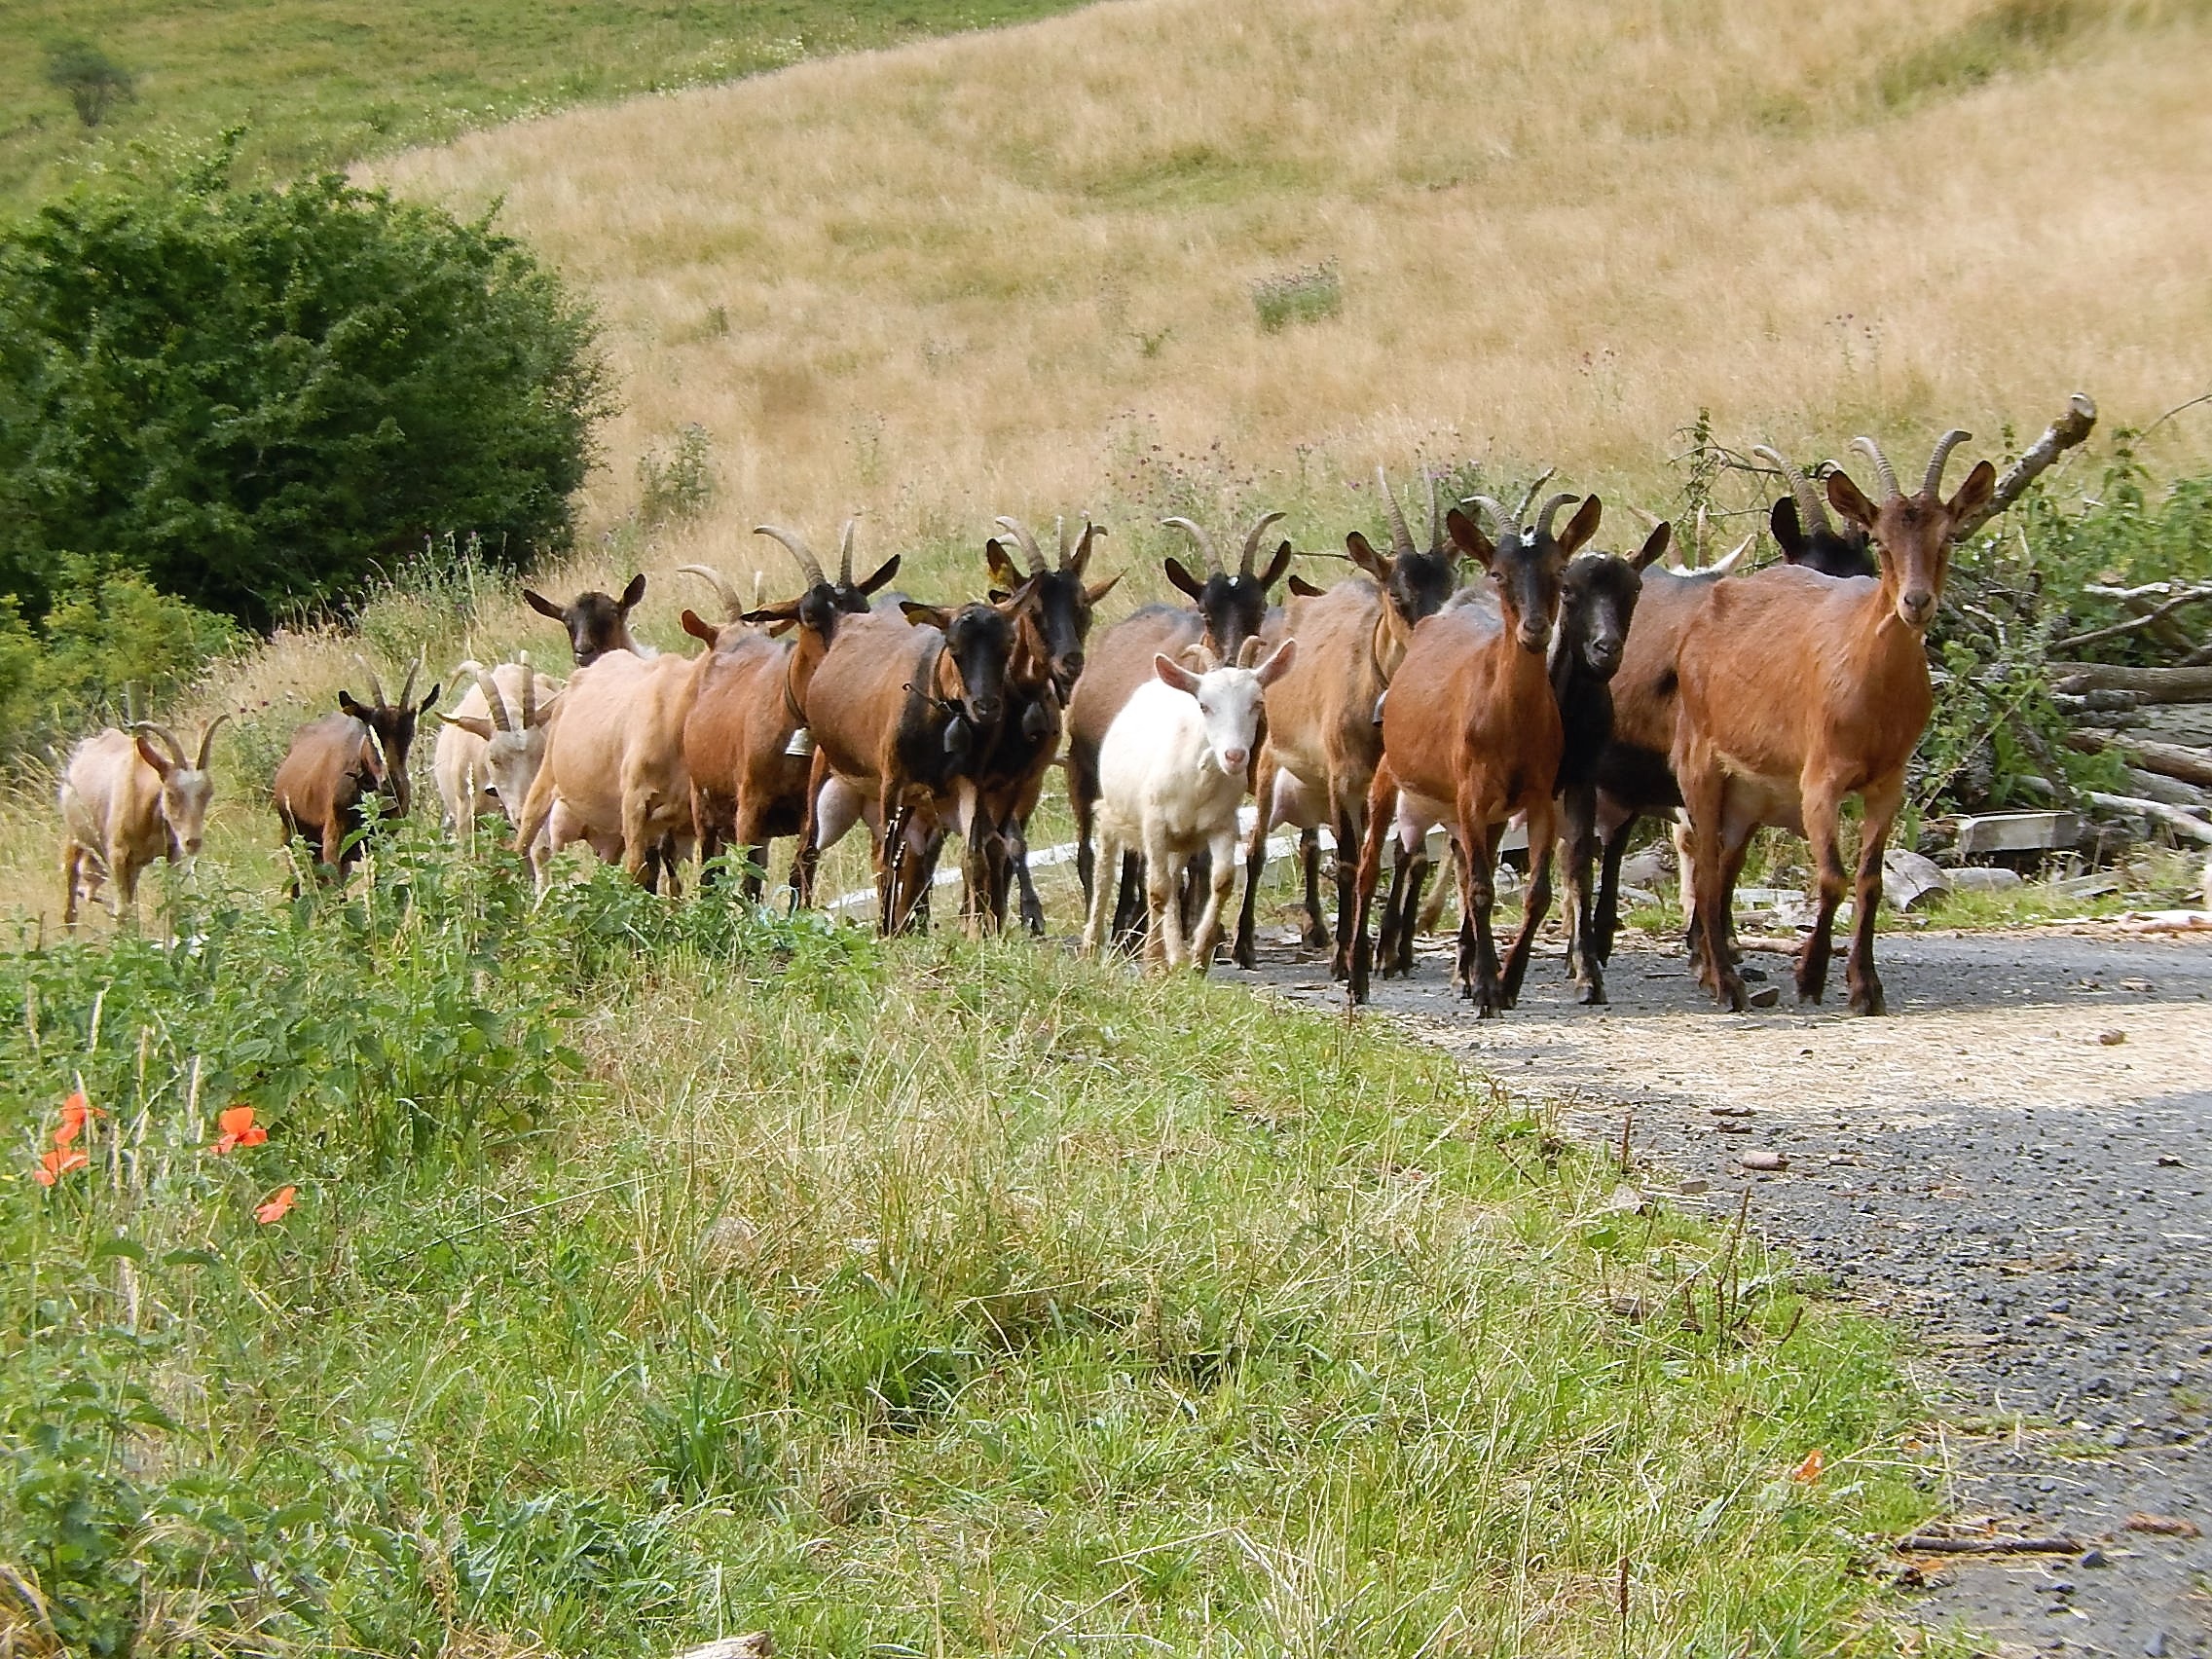
nature, grass, field, meadow, prairie, wildlife, herd, pasture, grazing, mammal, fauna, goats, auvergne, grassland, vertebrate, mare, elk, mustang horse